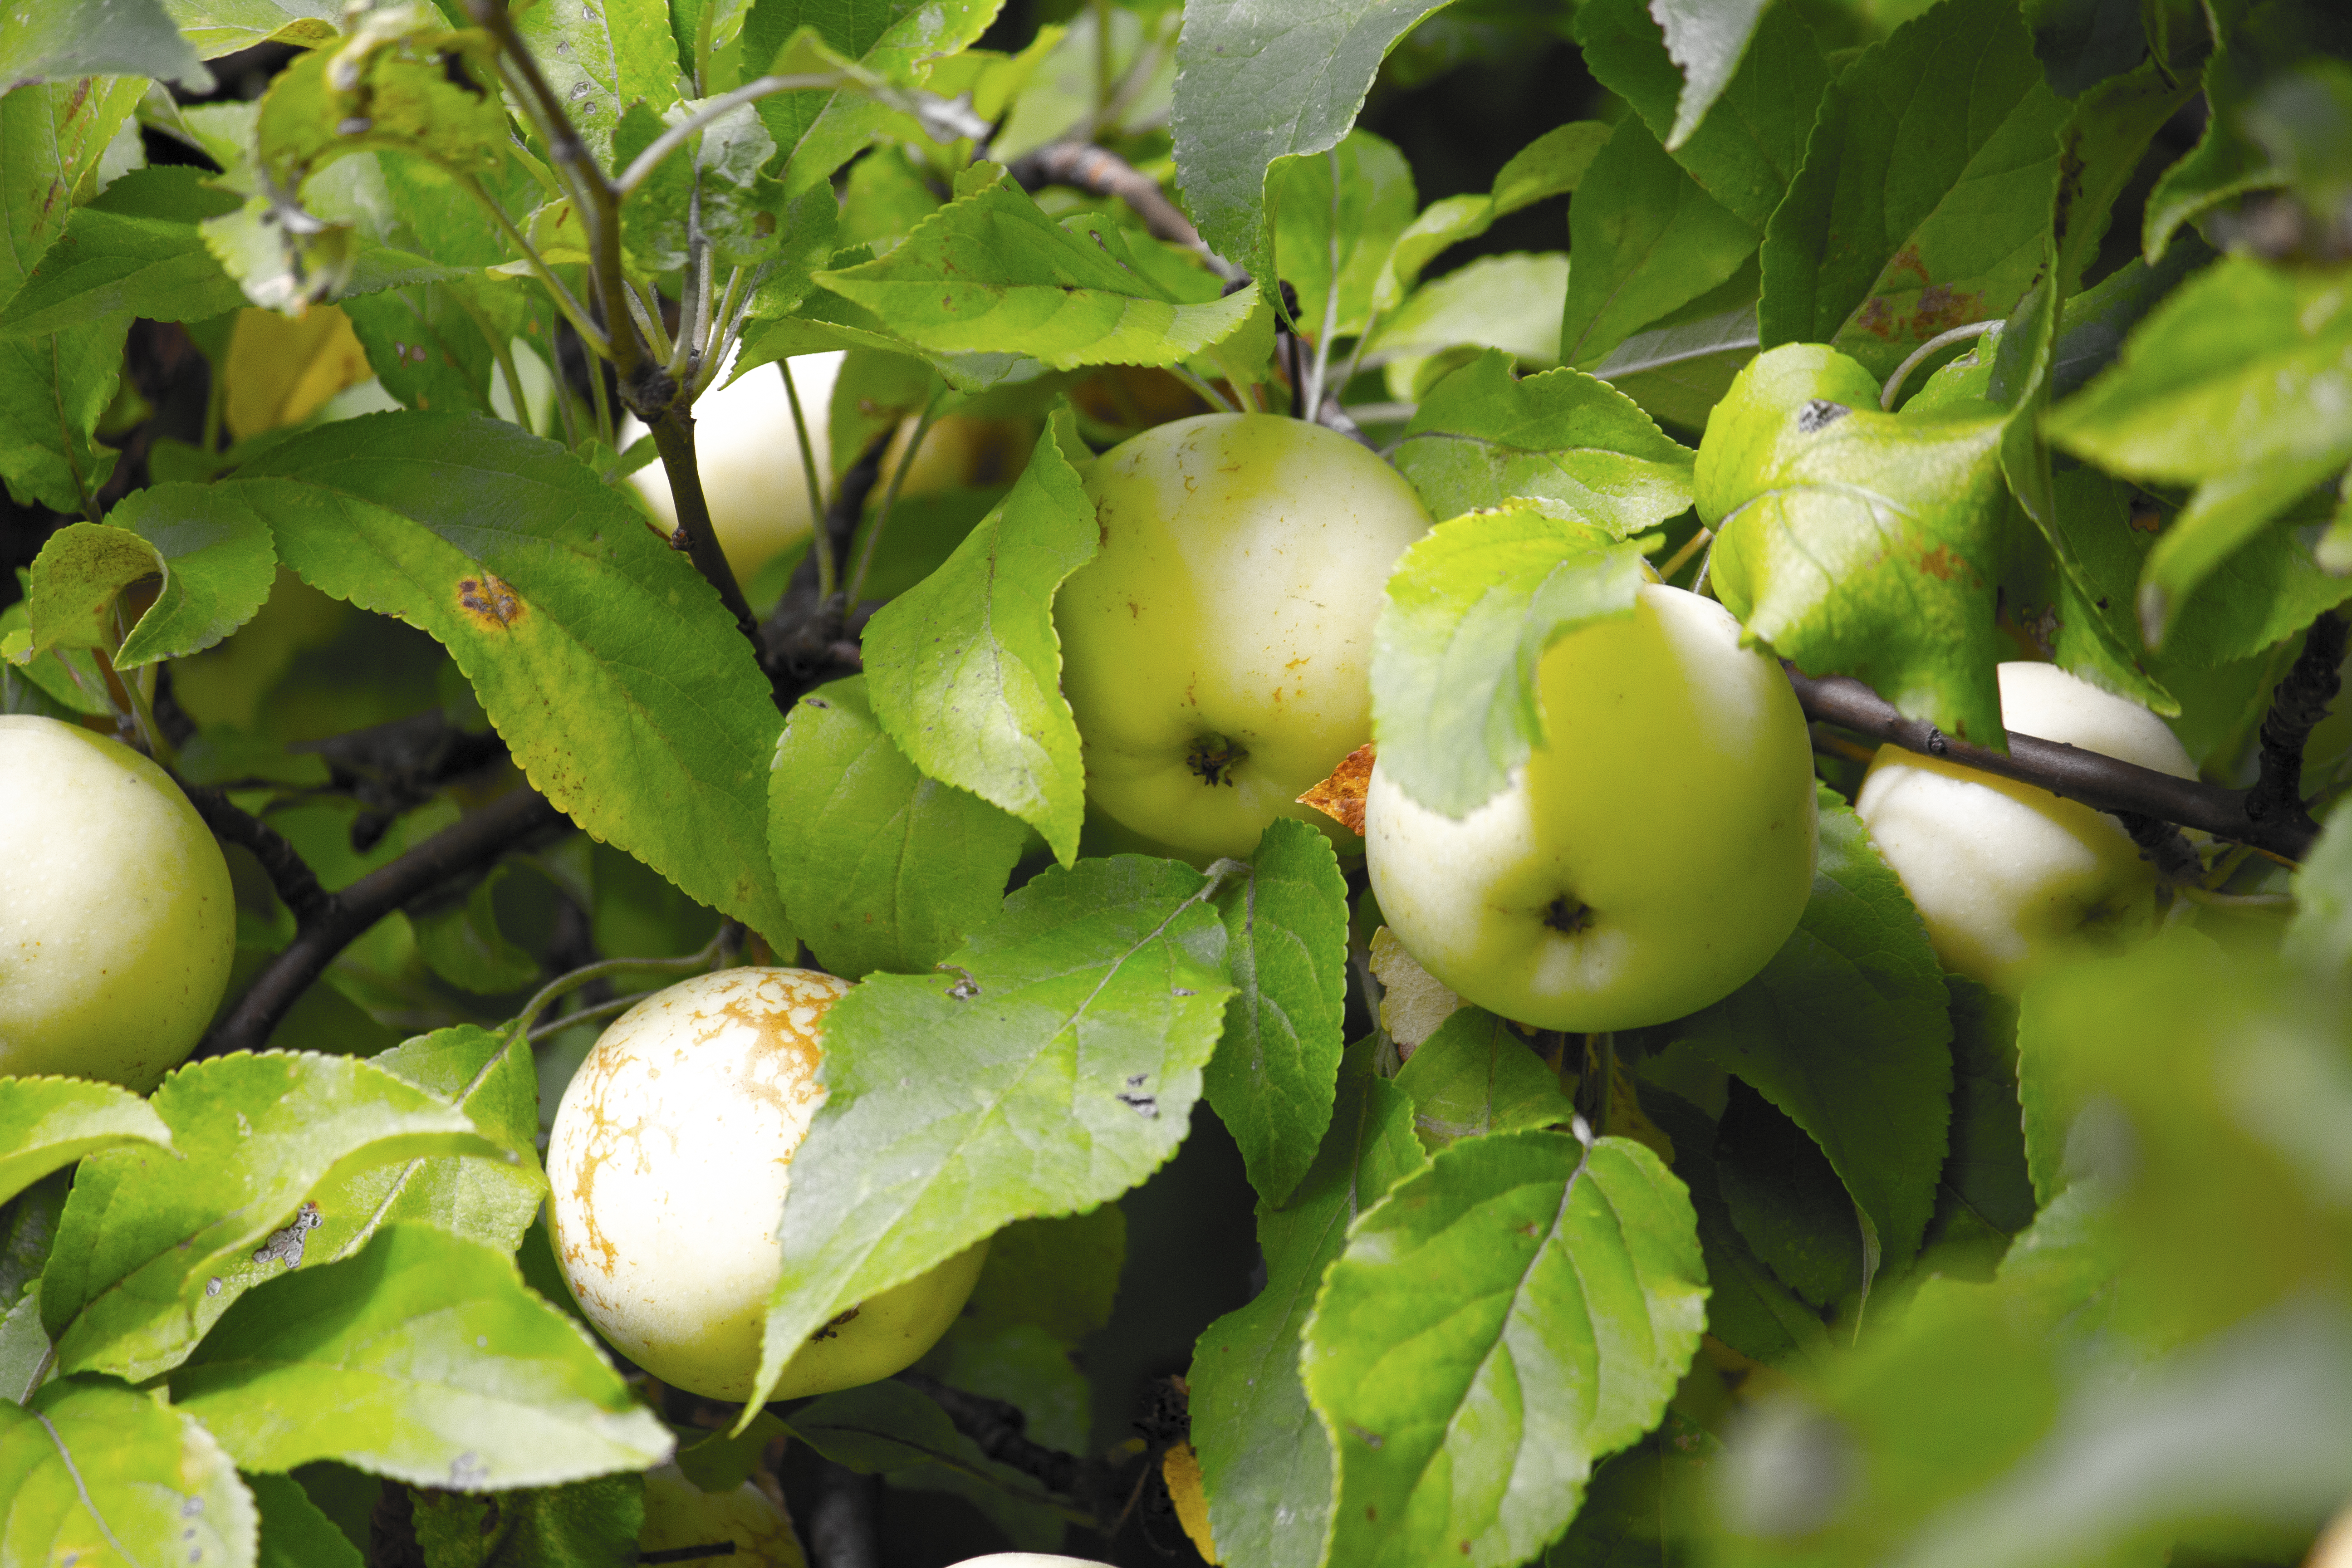
macro, green, yellow, apple, apples, summer, autumn, harvest, flowering plant, plant, fruit, fruit tree, flower, food, tree, leaf, mcintosh, produce, woody plant, greengage, malus